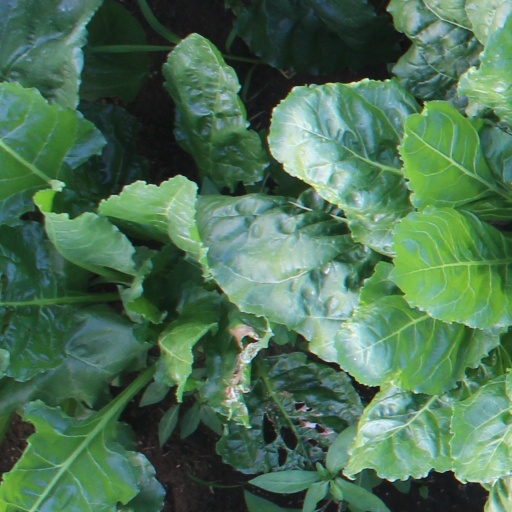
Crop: sugar beet